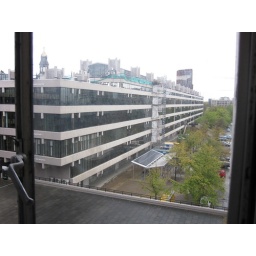
Another angle of the view.The Roger Stevens building is full of glass openings to watch the campus from above